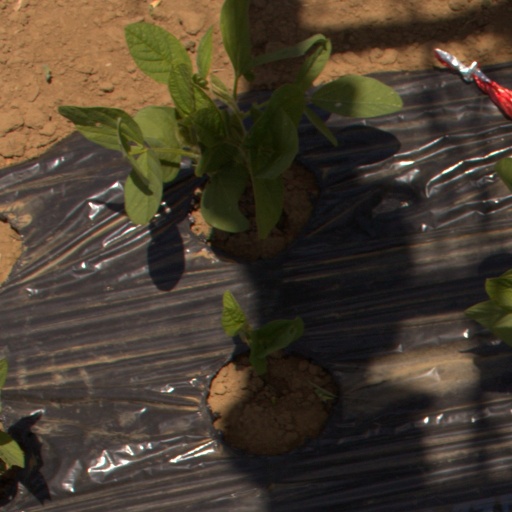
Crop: Jerusalem artichoke